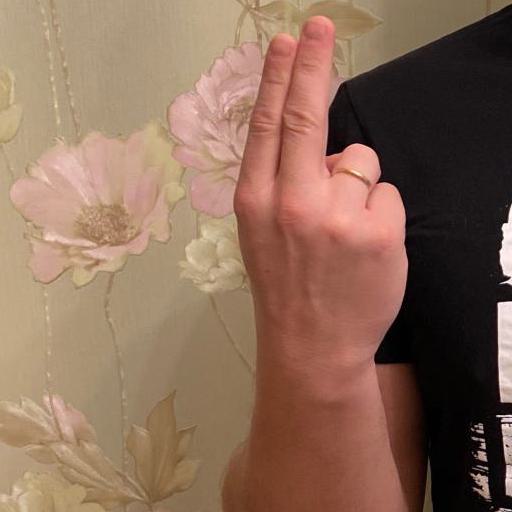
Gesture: two_up_inverted